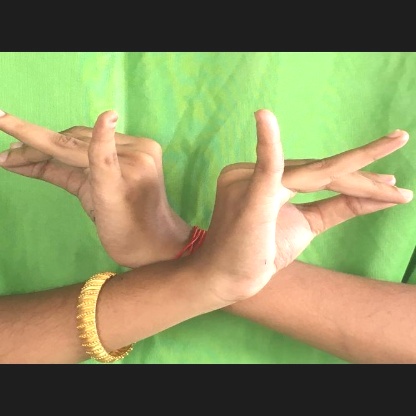
Mudra: Katakavardhana